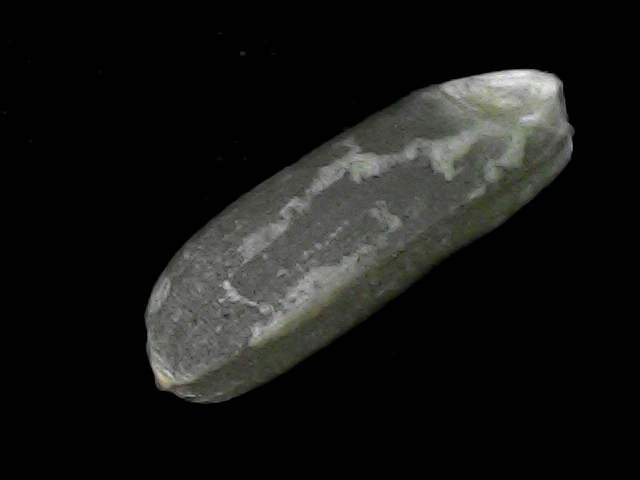
Rice variety: BD56